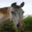
Label: horse